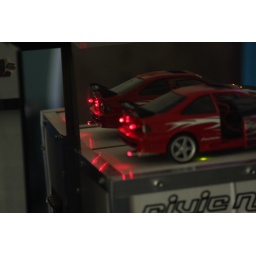
Green under car lights and plenty of red in the rear